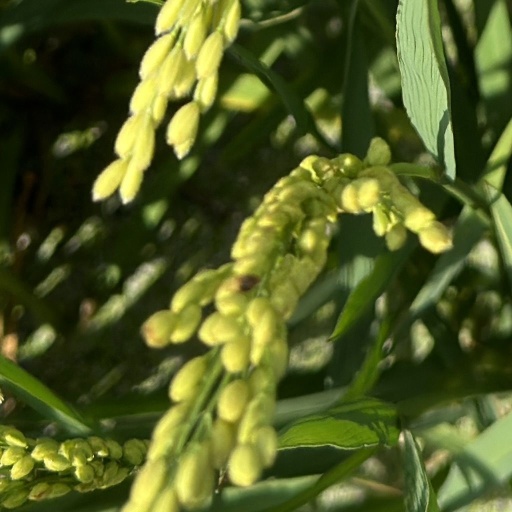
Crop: rice